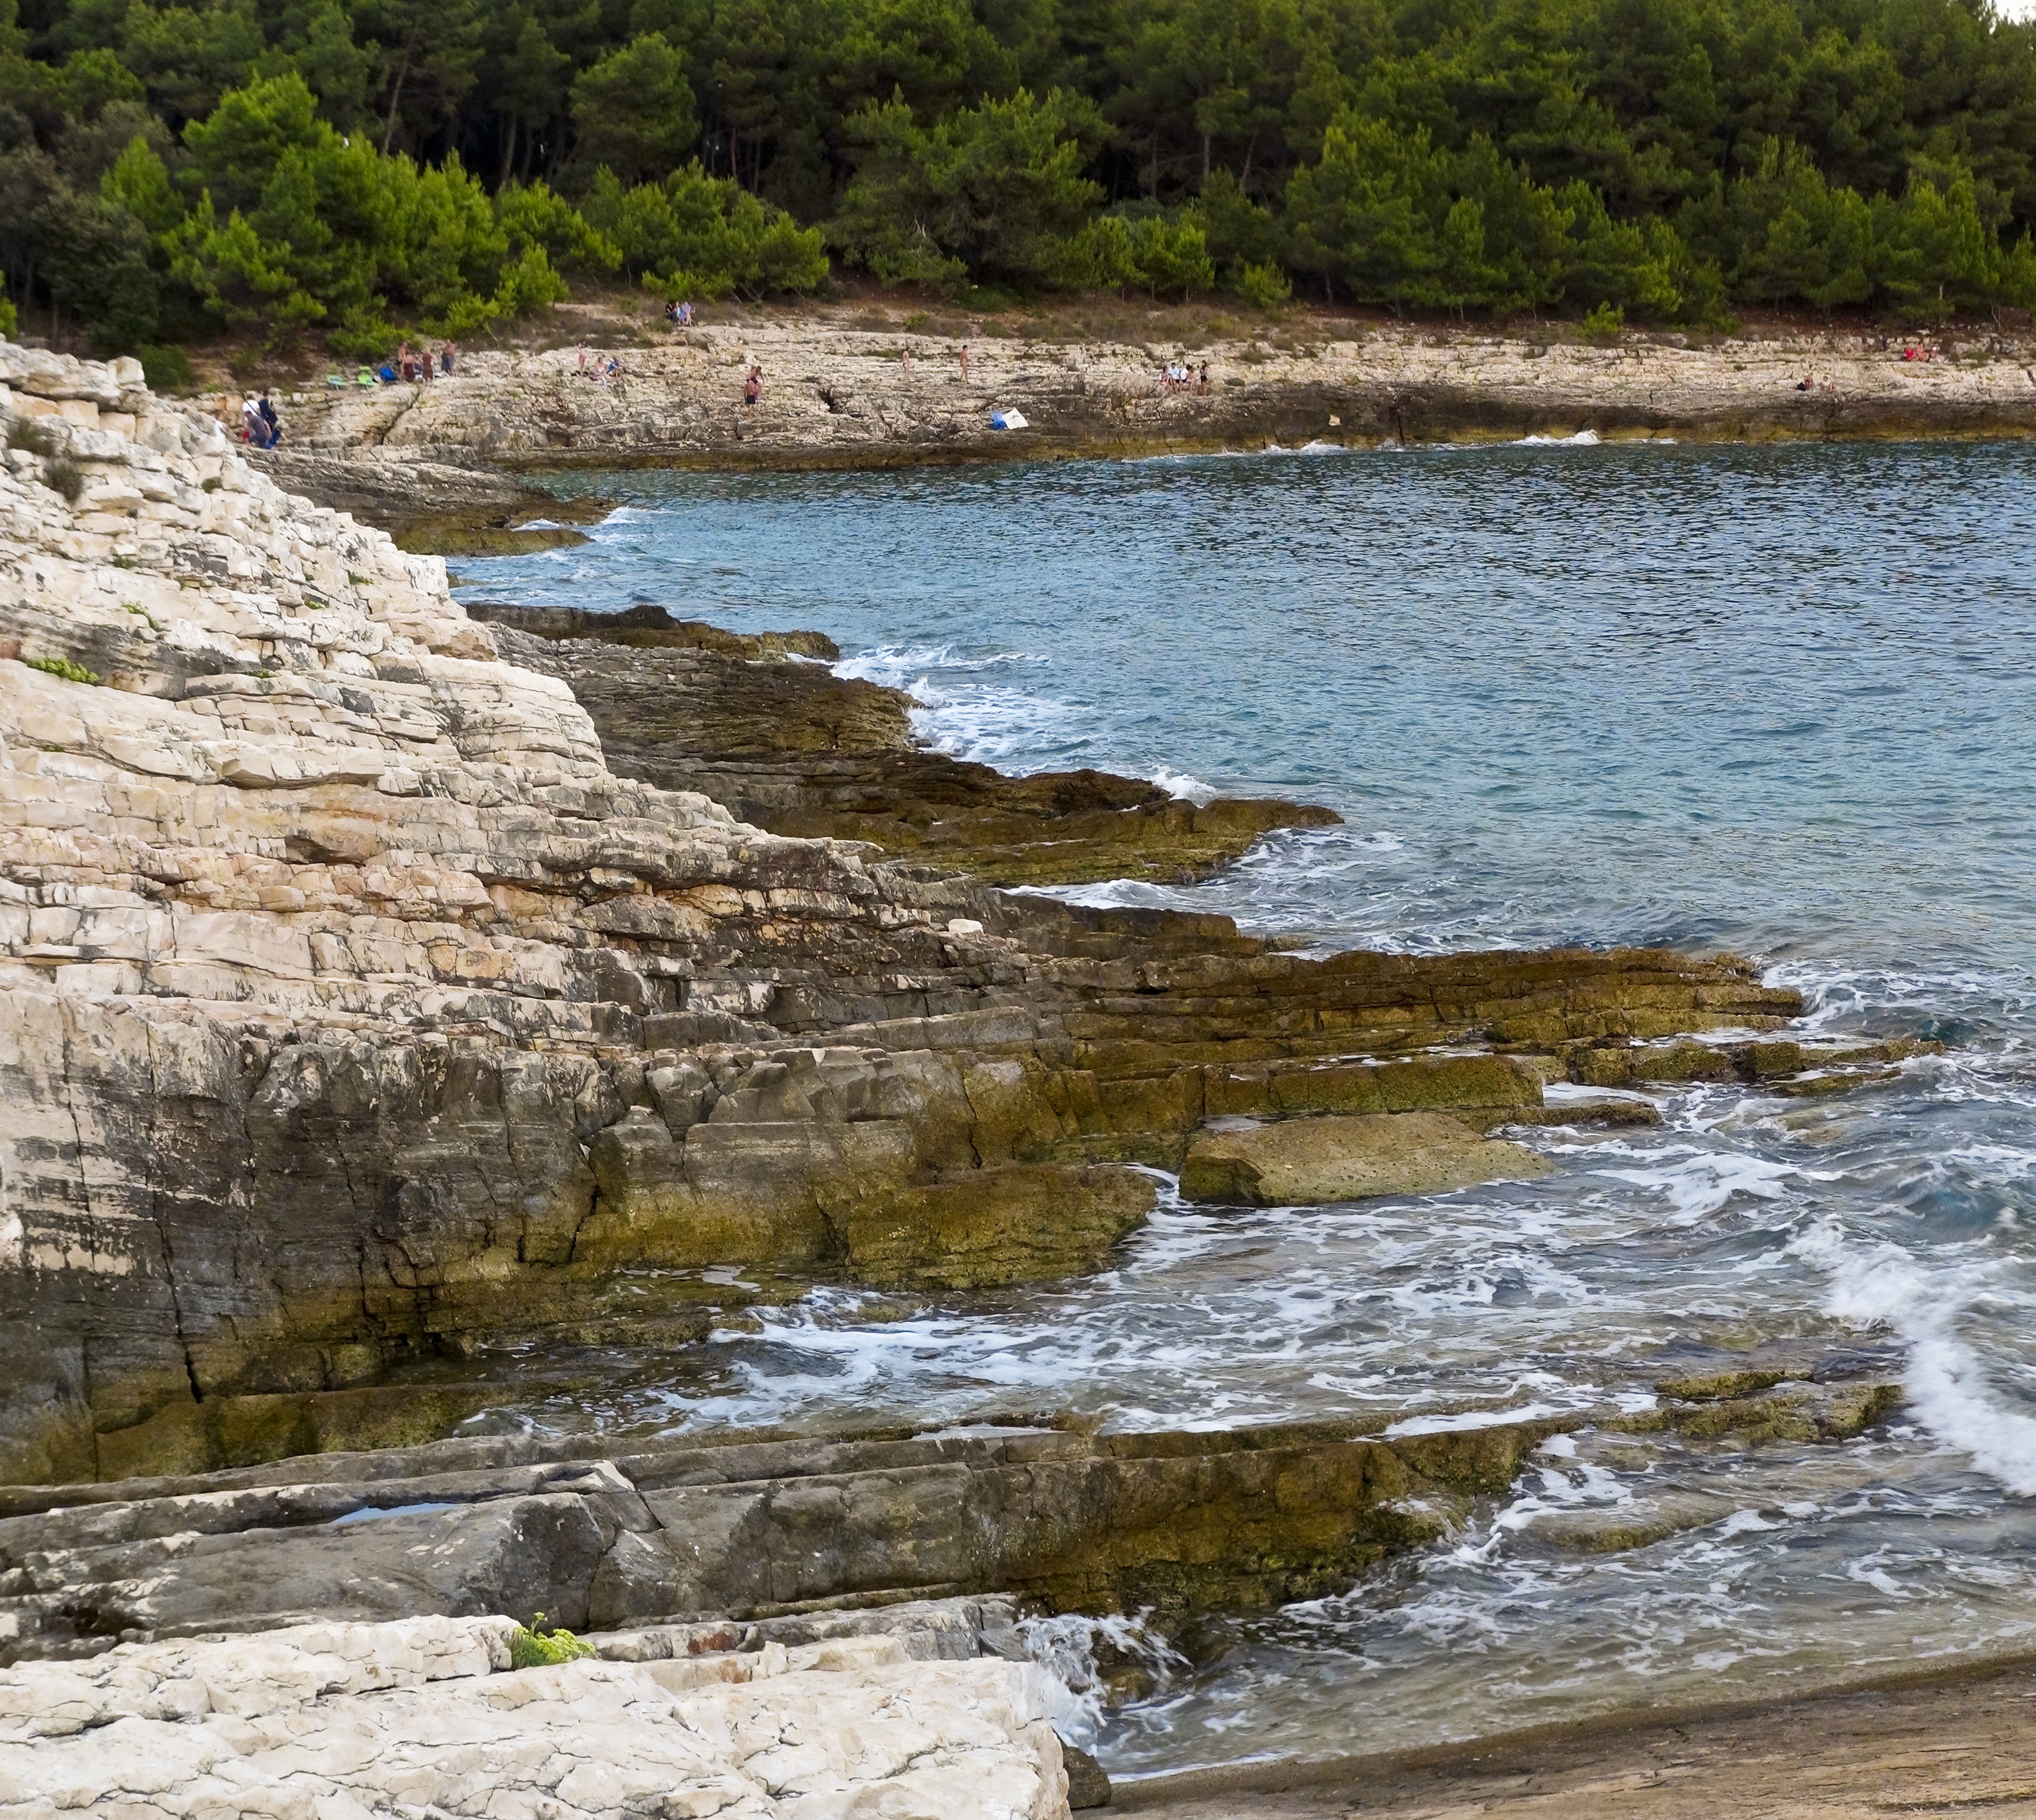
beach, sea, coast, water, nature, rock, wilderness, shore, wave, lake, river, cliff, stream, cove, mediterranean, bay, rapid, reservoir, terrain, body of water, croatia, geology, istria, landform, kamenjak, geographical feature